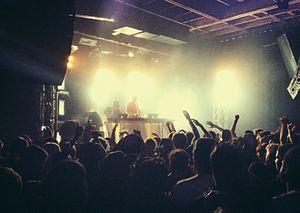
Lunice, de son nom entier Lunice Fermin Pierre II, né en 1988 à Montréal, au Québec, est un producteur et disc jockey canadien. Lunice a aussi formé le duo de production TNGHT avec Hudson Mohawke.